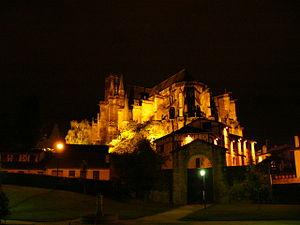
La cathédrale Saint-Etienne de Limoges (Haute-Vienne, France) de nuit.
Un « plan-lumière », notion récente, est un plan d’organisation et de mise en place de l’éclairage d’un site touristique, d'un territoire urbanisé - quartiers, villages, villes, métropoles… - ou d’une zone d’activité.
La Cité est un quartier du centre-ville de Limoges. Organisé autour de la cathédrale Saint-Etienne, dominant la vallée de la Vienne, il constitue un des deux noyaux historiques de la ville. Cité épiscopale, elle s'oppose au quartier du Château, qui n'est distant que de 200 mètres, et qui sous l'Ancien régime était dominé par le vicomte et l'abbaye Saint-Martial. La Révolution consacre la réunion des deux cités rivales en la commune de Limoges.
La cathédrale Saint-Étienne est la principale église de Limoges et le siège de l'évêché de Limoges, dans le département français de la Haute-Vienne en région Nouvelle-Aquitaine.